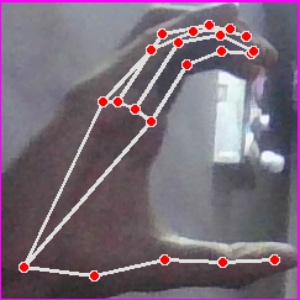
अक्षर: ऋ